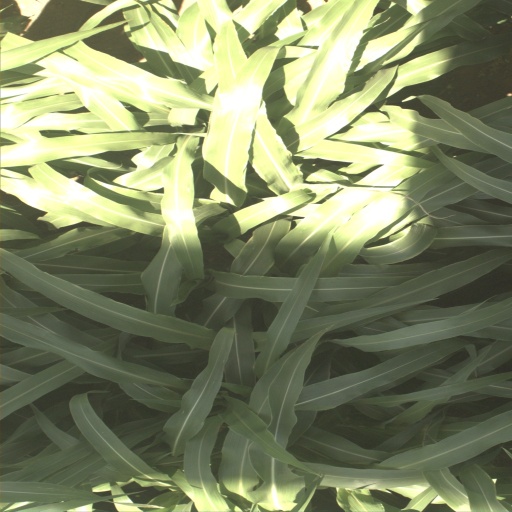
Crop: sorghum